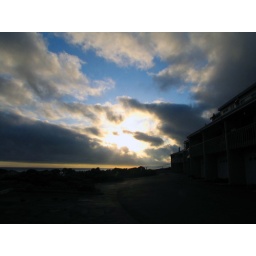
Caught the sun setting over the ocean from my roof